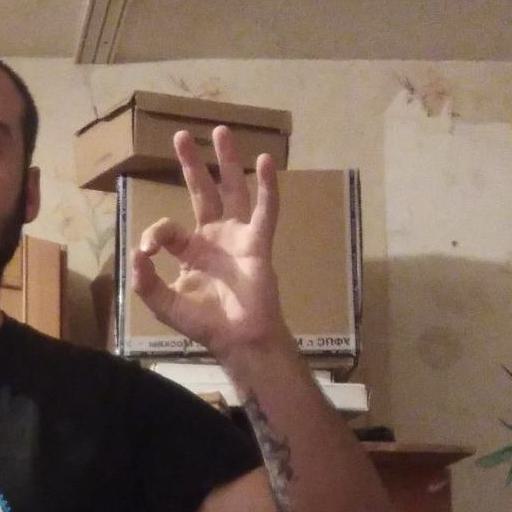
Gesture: ok